Donald Cameron, 22nd Lochiel

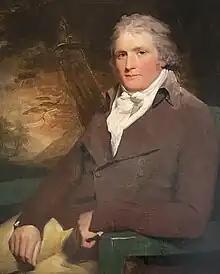
Donald Cameron of Lochiel, 22nd Chief of Clan Cameron, by Henry Raeburn

Born at Gibraltar, Donald Cameron was the eldest son of Charles Cameron, 21st Lochiel and Martha Marshall, daughter of Robert Marshall, quartermaster of the 30th Regiment of Foot. He spent his early years in London.